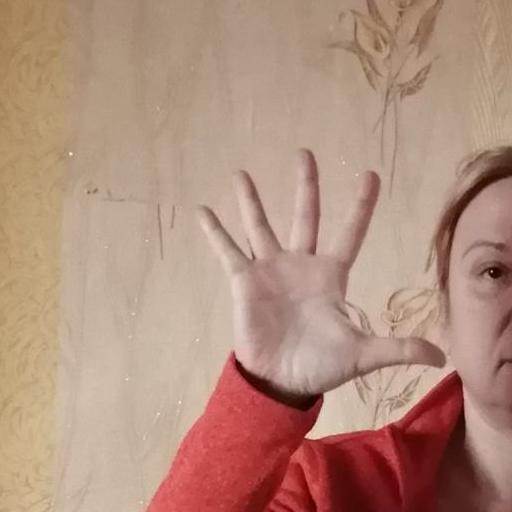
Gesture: palm